Carpetana (Madrid Metro)

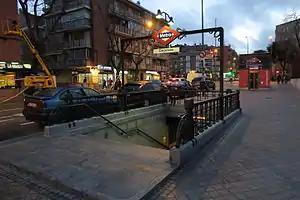

Carpetana is a station on Line 6 of the Madrid Metro, on the Calle Vía Carpetana. It is located in Zone A.